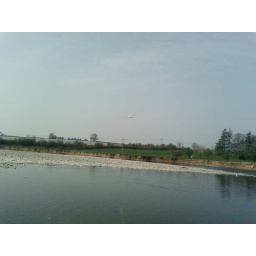
swan flying over river nith